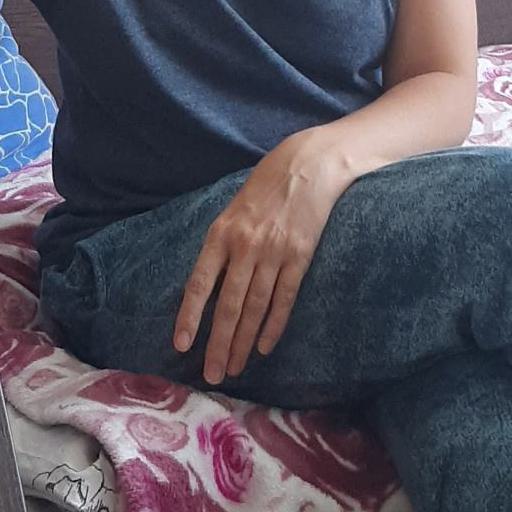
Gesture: no_gesture